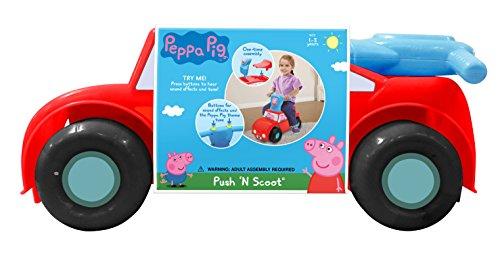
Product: Peppa Pig Family Car Push n' Scoot Ride-on
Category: Toys & Games | Tricycles, Scooters & Wagons | Ride-On Toys & Accessories
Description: Peppa sounds and a Peppa tune at the touch of a button.
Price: $34.90
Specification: ProductDimensions:19x9.5x8.5inches|ItemWeight:3pounds|ShippingWeight:3.3pounds(Viewshippingratesandpolicies)|DomesticShipping:ItemcanbeshippedwithinU.S.|InternationalShipping:ThisitemcanbeshippedtoselectcountriesoutsideoftheU.S.LearnMore|ASIN:B01N95286G|Itemmodelnumber:01602|Manufacturerrecommendedage:12month-3years|Batteries:2AAbatteriesrequired.(included)